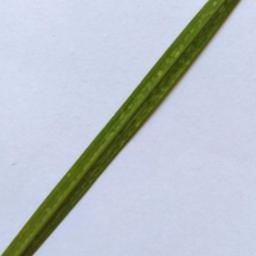
Label: Rice___Healthy